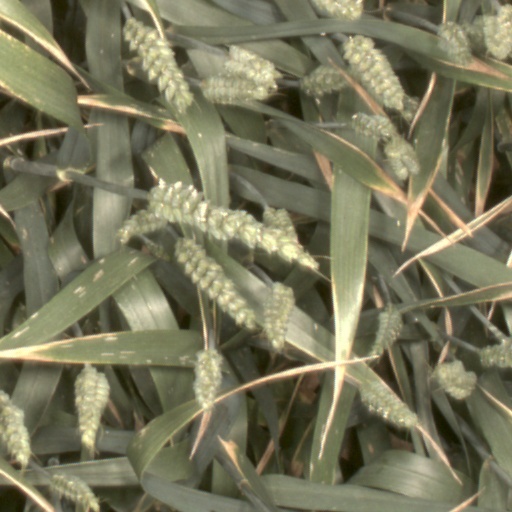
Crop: wheat